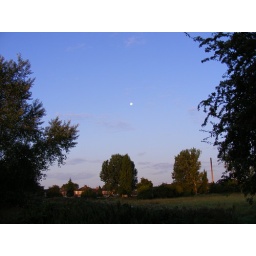
full moon across the long grass field toward the track.  view BIGit's an optical illusion it's not falling over !!